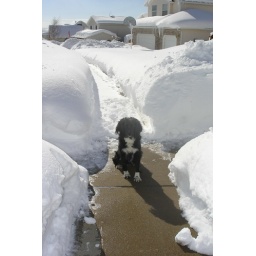
sidewalk in front of our house